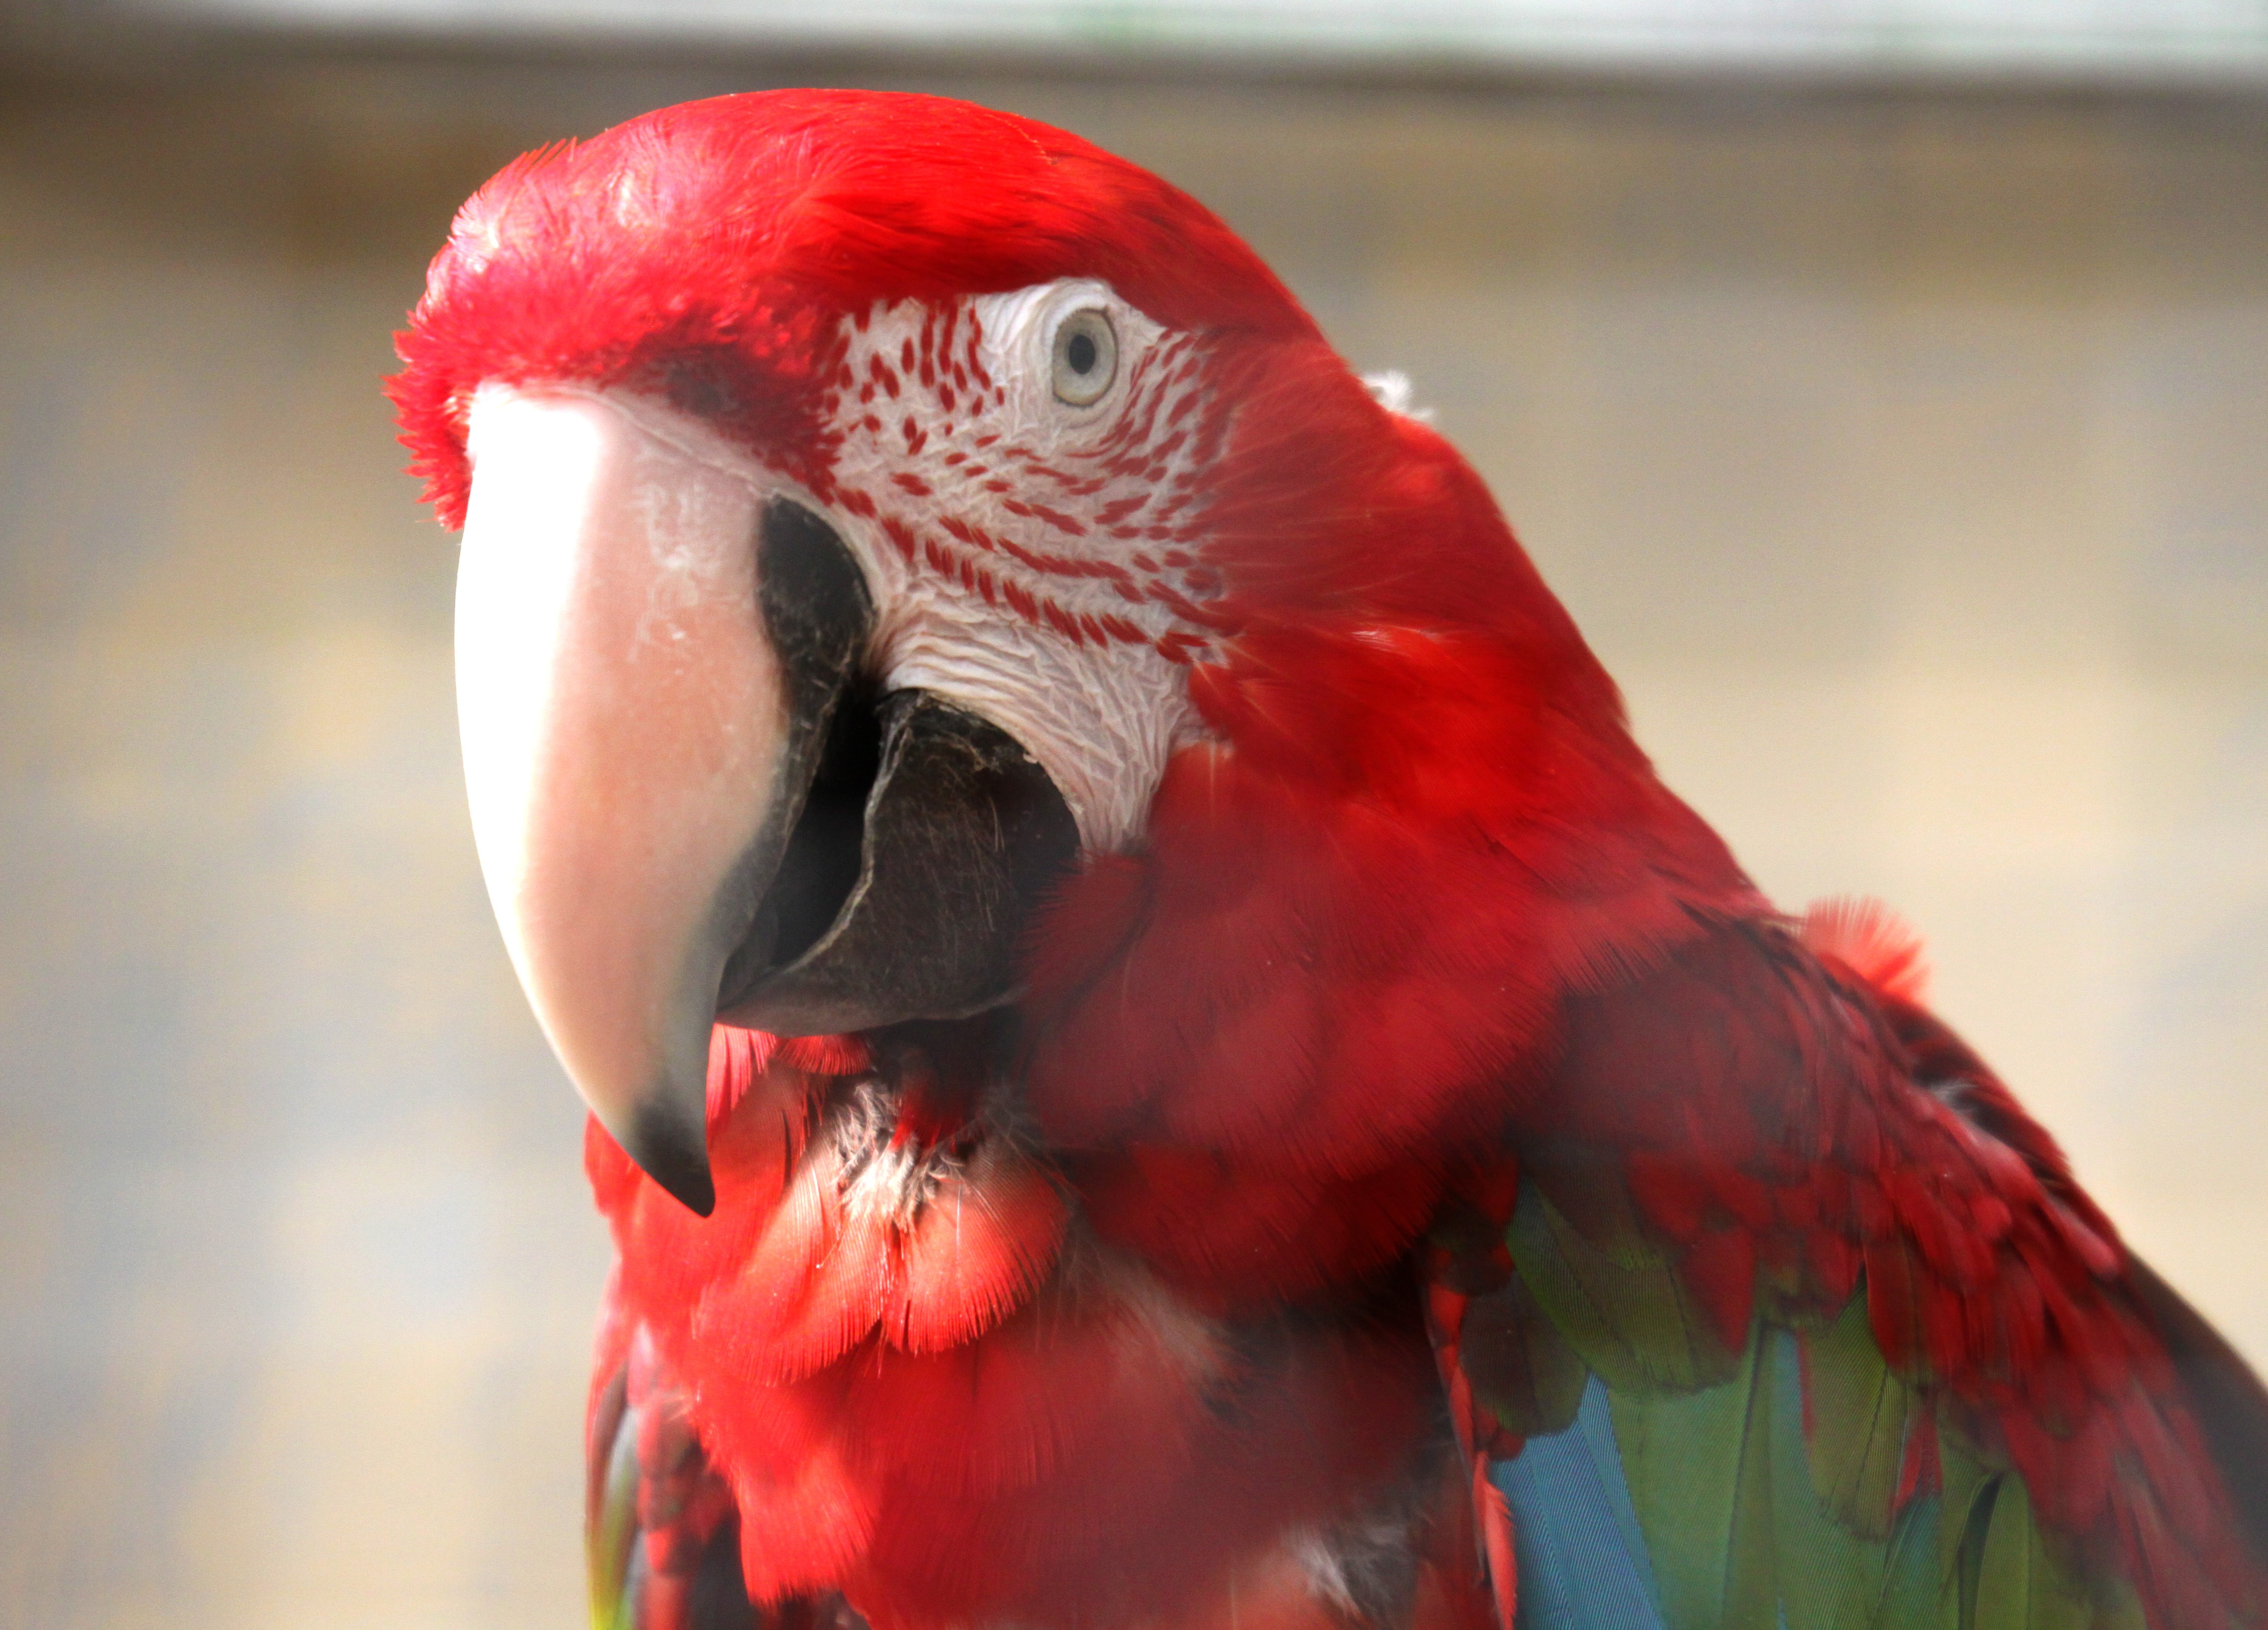
nature, bird, wing, animal, red, beak, color, colorful, feather, fauna, lorikeet, macaw, vertebrate, parrot